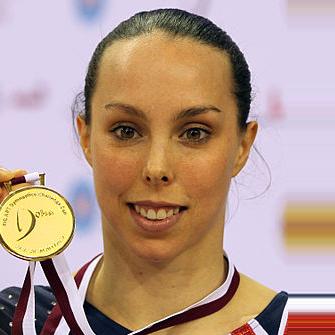
Age: 26